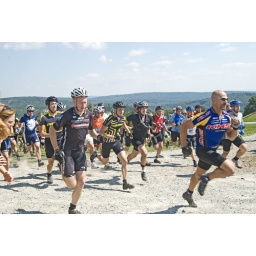
Running in clipless bike shoes sucks